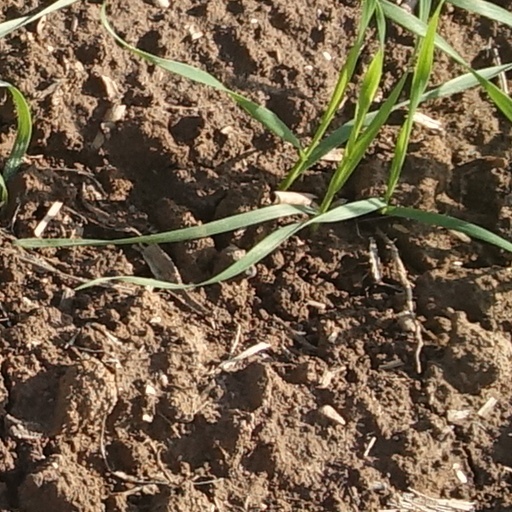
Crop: wheat